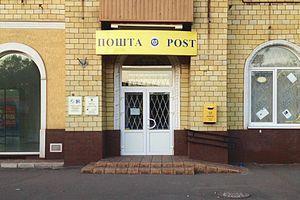
Ukrposhta est l'entreprise publique ukrainienne chargée de la distribution du courrier.